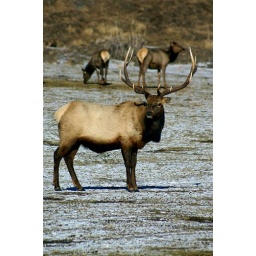
He stopped in the right spot to get his picture taken. Looks kinda like the cow is standing on his antlers.